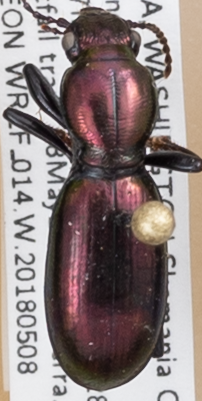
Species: Zacotus matthewsii
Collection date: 2018-05-08
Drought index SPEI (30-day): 0.008
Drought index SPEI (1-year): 0.03
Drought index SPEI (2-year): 0.71